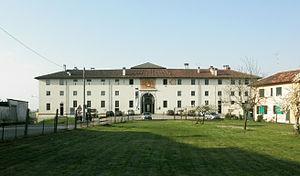
Turano Lodigiano est une commune italienne de la province de Lodi dans la région Lombardie en Italie.